University of L'Aquila

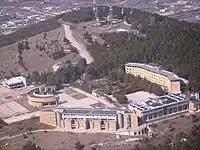
The Faculty of Engineering buildings

In 1923 the "University Schools" ceased to exist. It was not until the summer of 1949 that, due to the efforts of , professor of agricultural science, fellow of the Accademia Italiana, member of the Constituent Assembly of Italy and deputy, summer courses at university level were started in L'Aquila mainly for the benefit of Abruzzi students enrolled at the University of Rome. The success enjoyed by these courses formed the foundation for a free University of L'Aquila, and, thanks to support from local bodies, on 15 December 1952 teaching was inaugurated at the Istituto Universitario di Magistero. It was also thanks to Rivera that an astronomical observatory was established at Campo Imperatore on the Gran Sasso, at 2200 m above sea level, as well as the observatory and high altitude botanical gardens, the geo-dynamics observatory, the national magnetism observatory and the museum of paleontology.